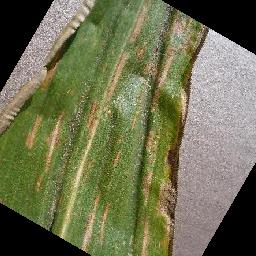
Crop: corn
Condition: (maize)_cercospora_spot_gray_spot